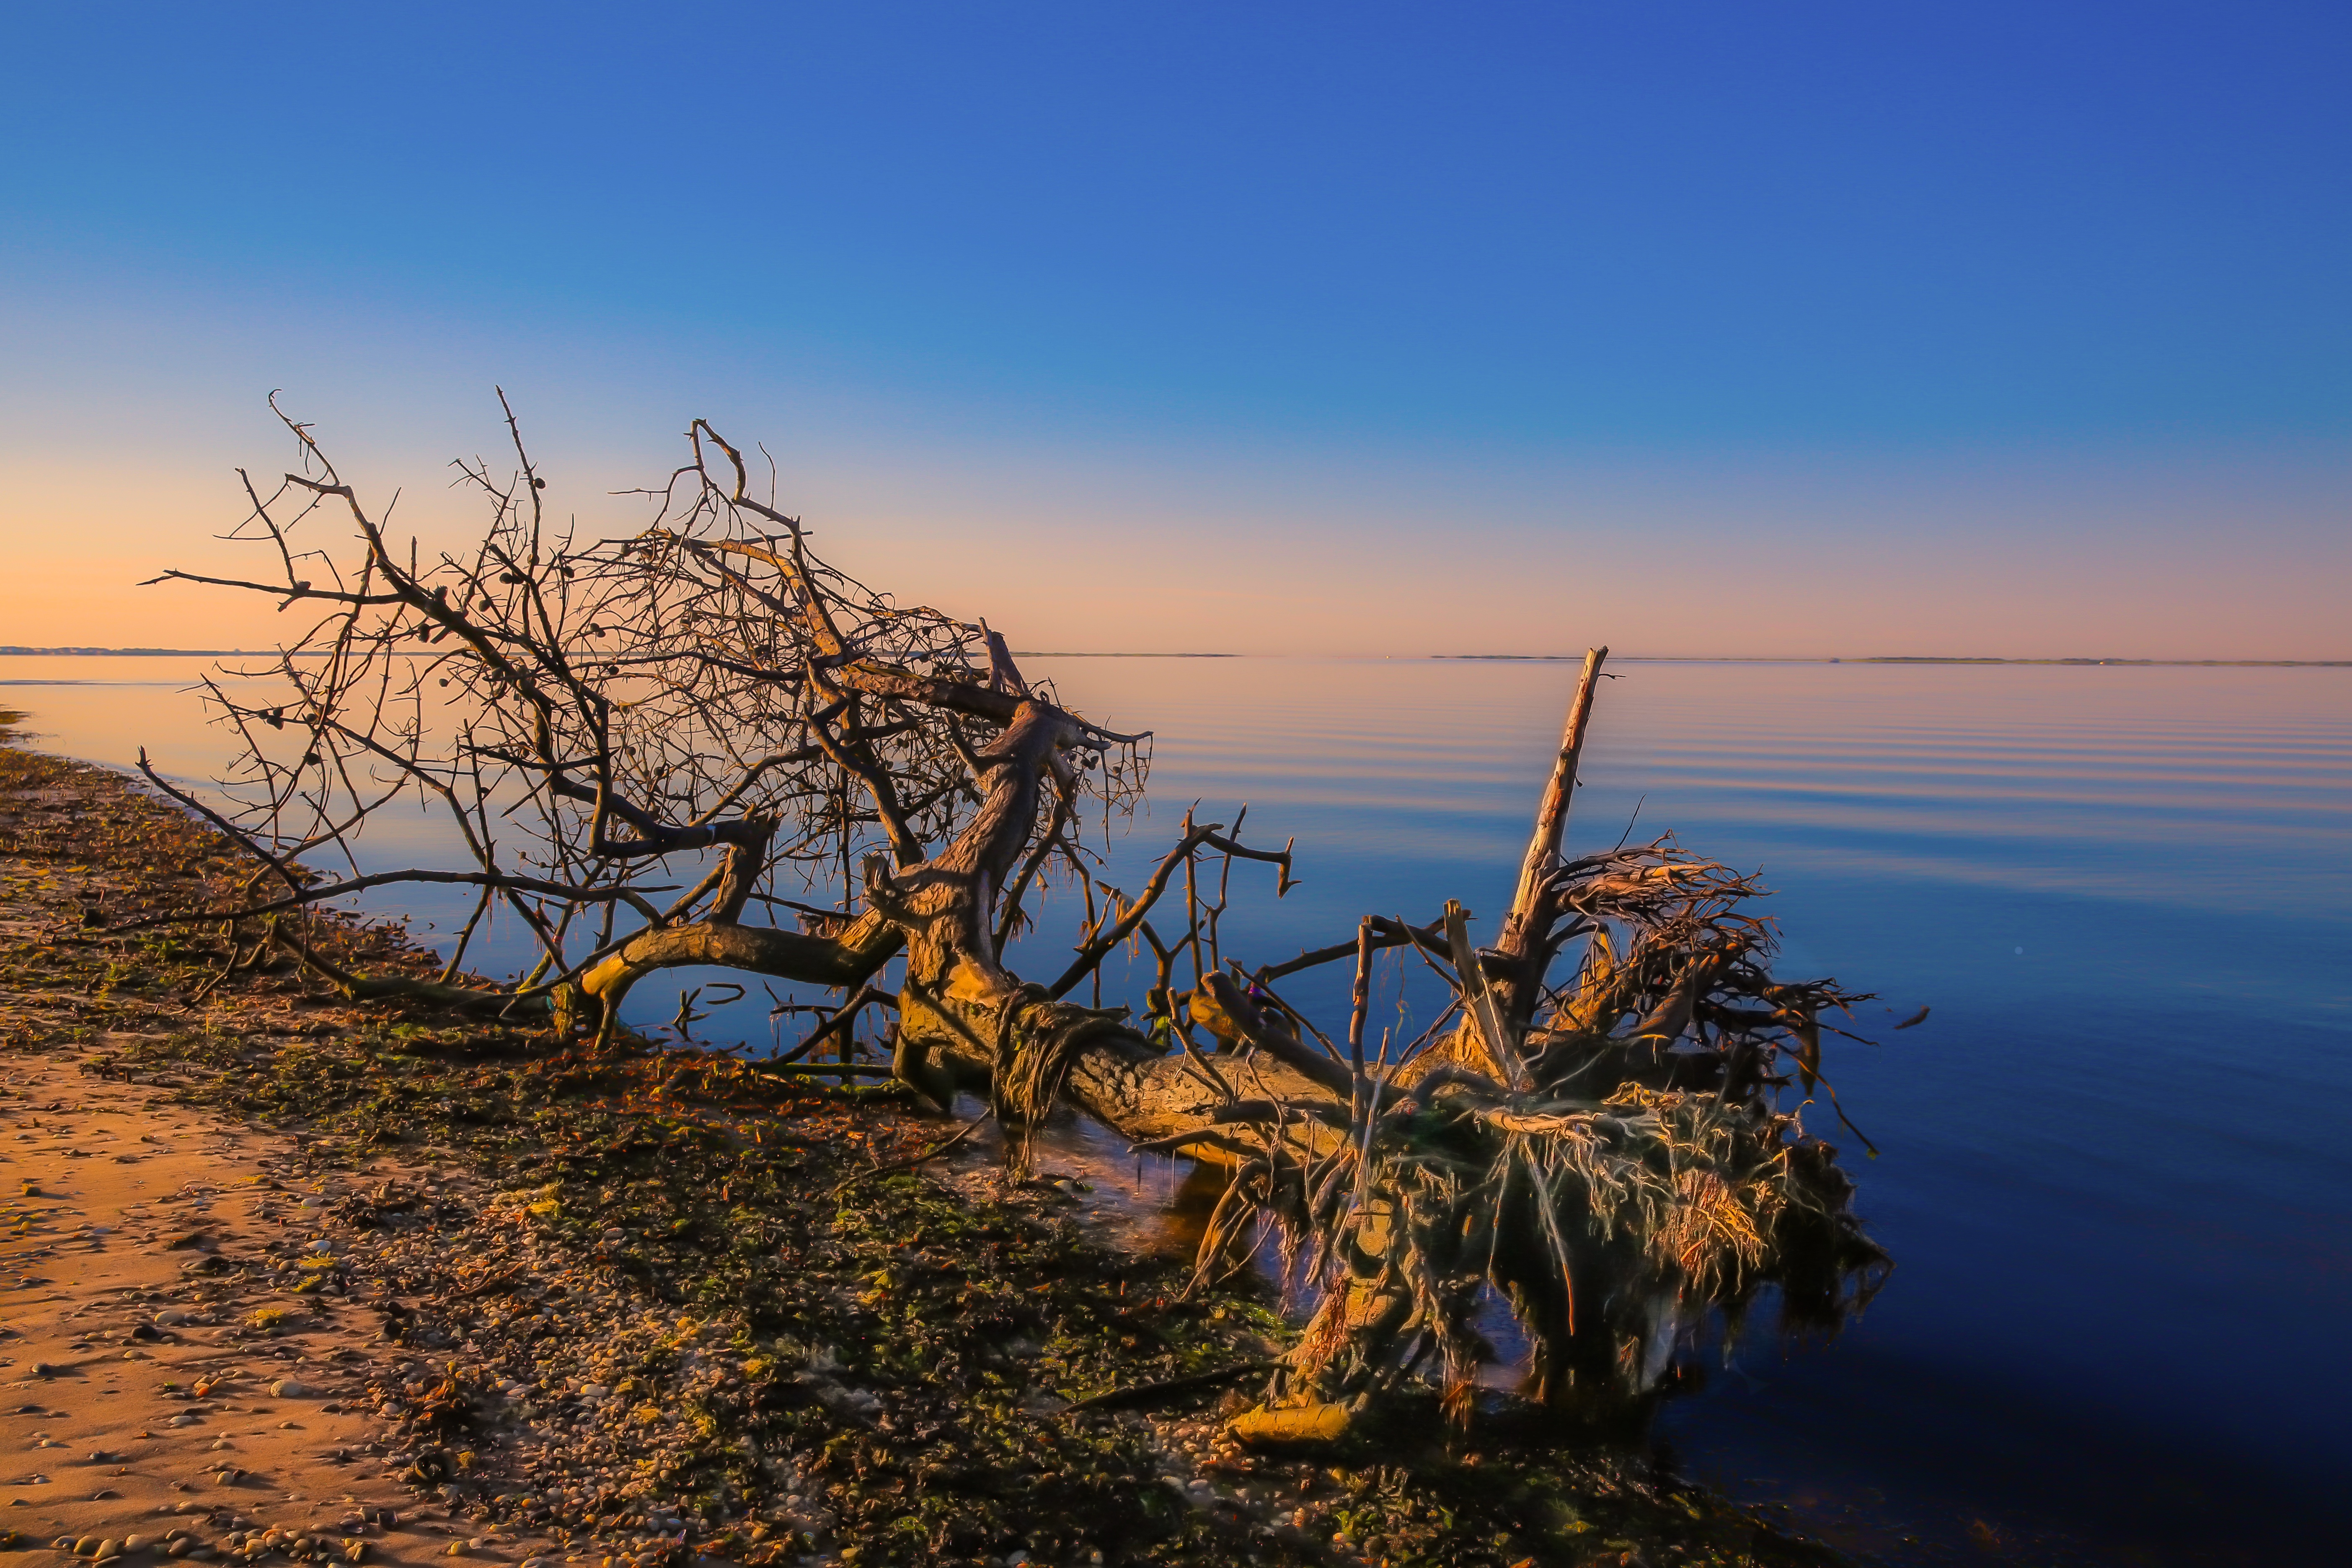
beach, landscape, sea, coast, tree, nature, ocean, horizon, sky, sunrise, sunset, sunlight, morning, shore, lake, dawn, dusk, evening, reflection, bay, wetland